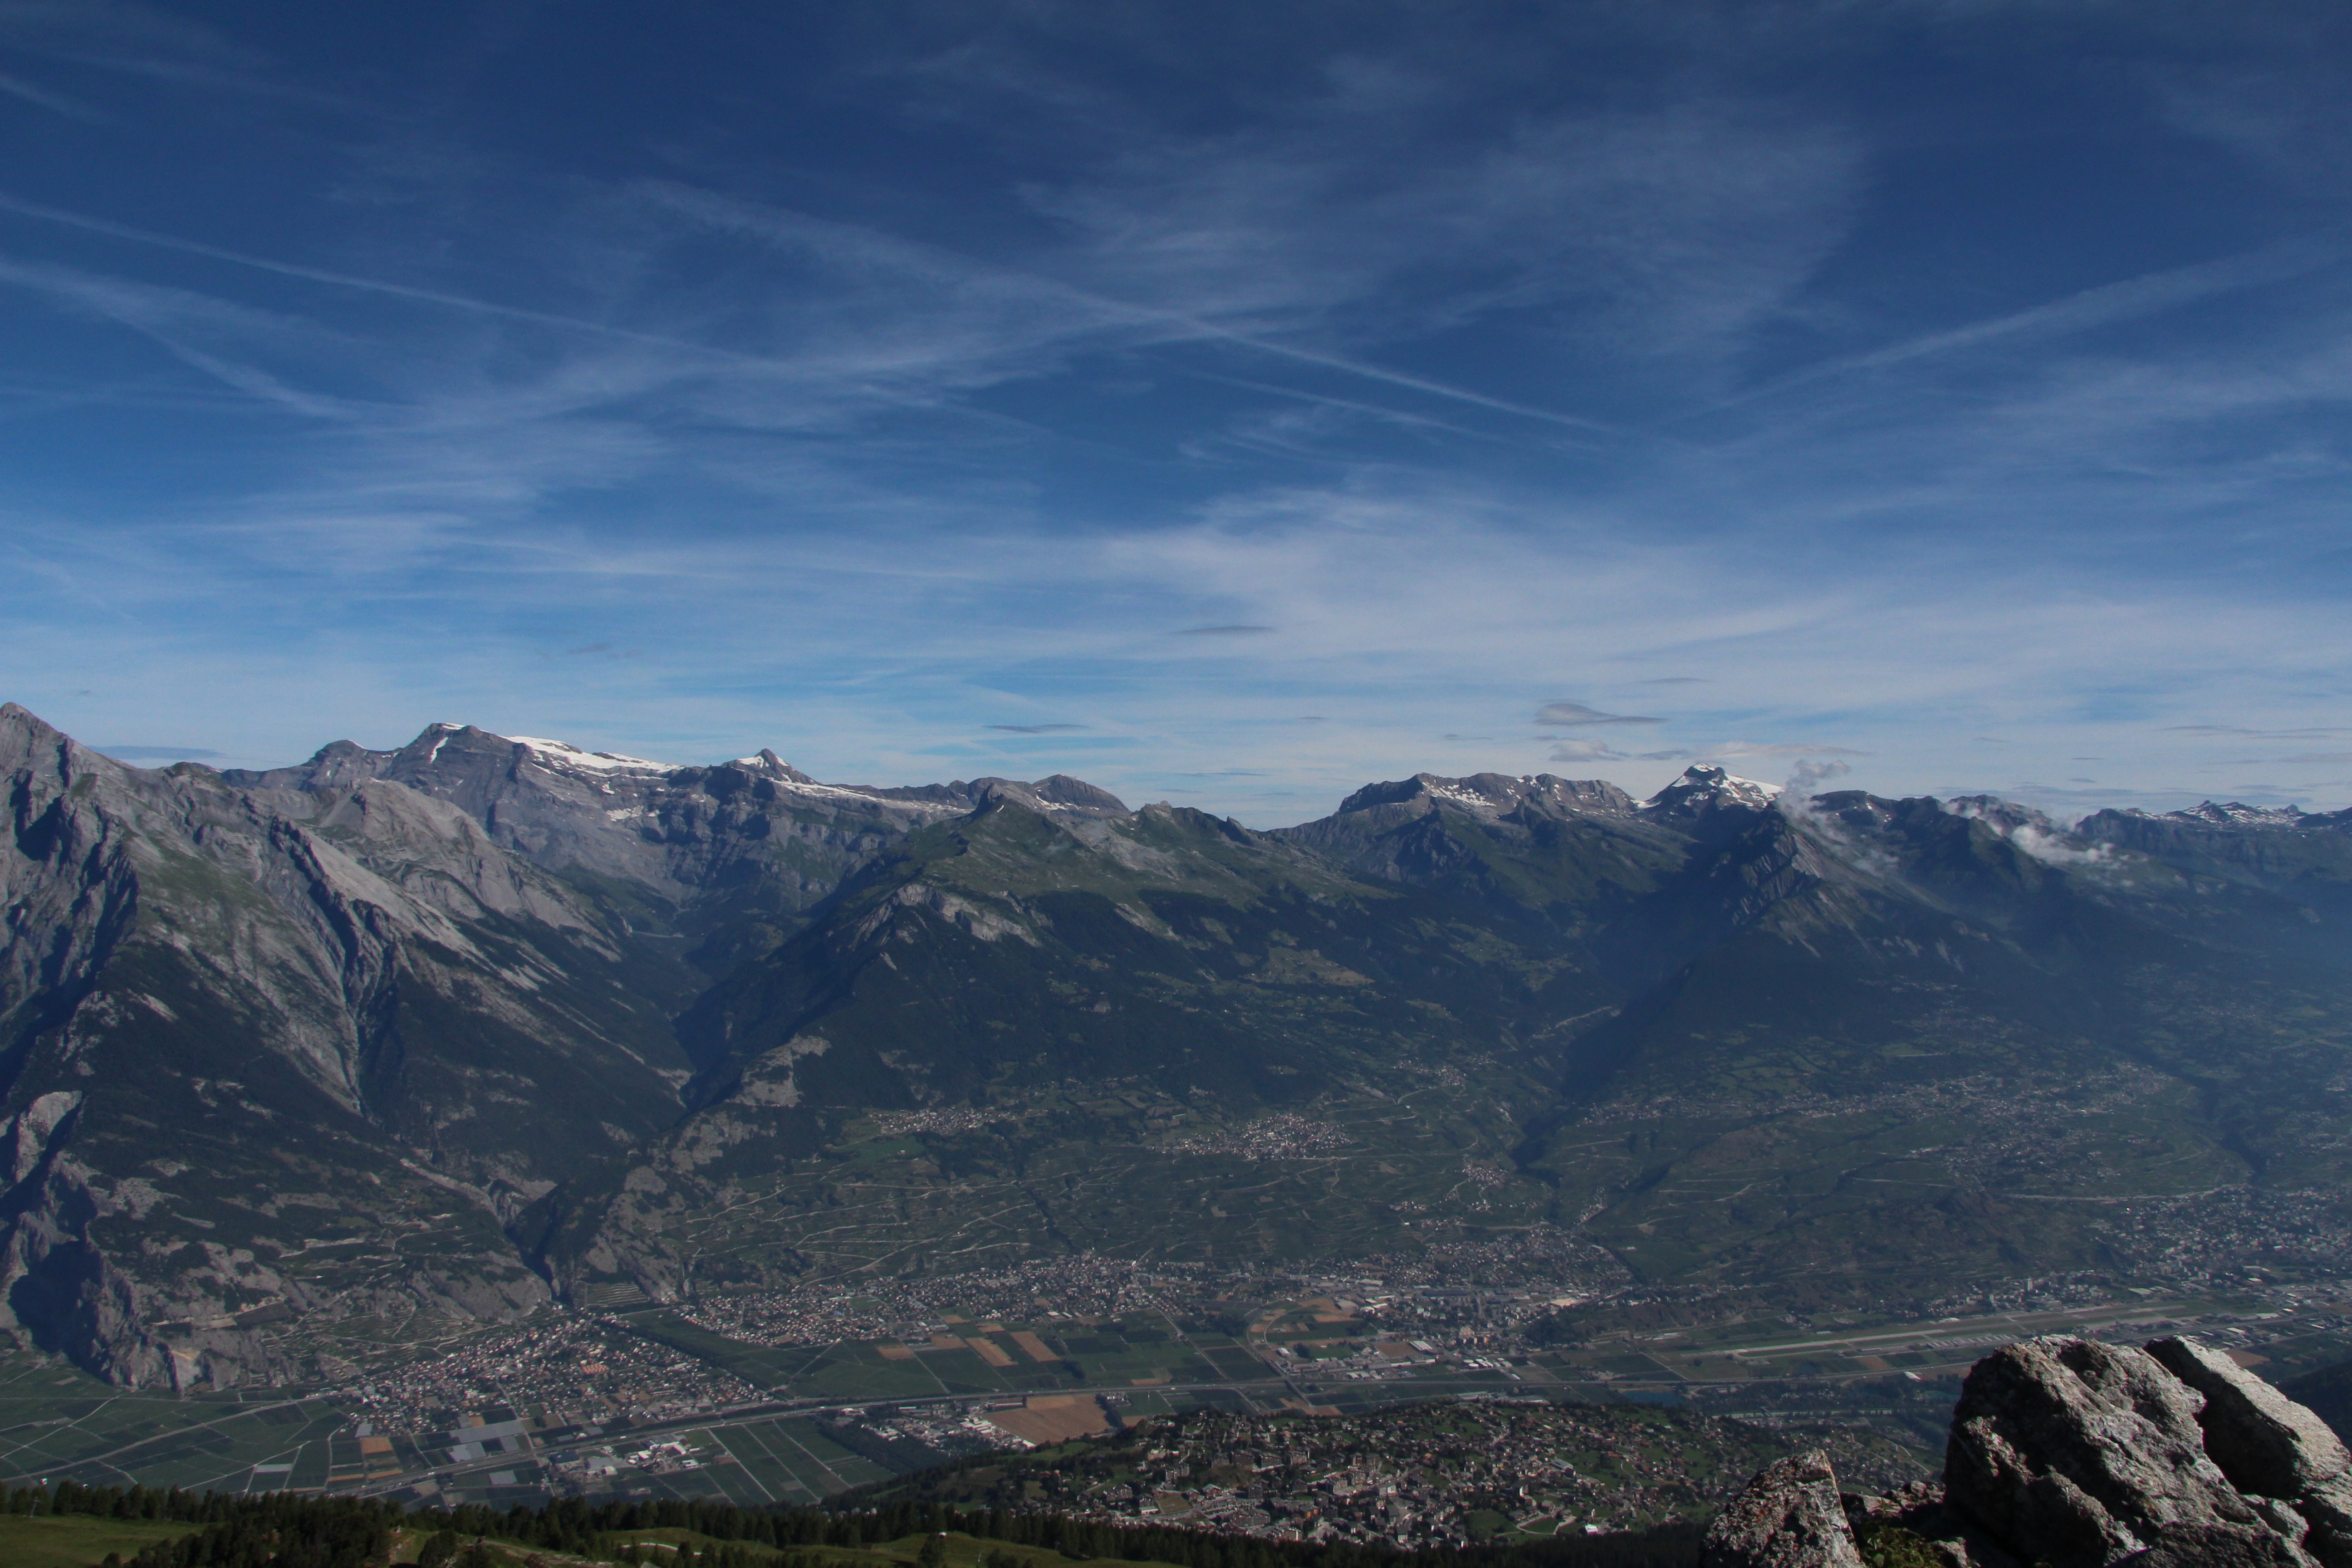
landscape, water, nature, wilderness, mountain, snow, cloud, sky, sun, road, hill, valley, mountain range, panorama, autumn, alpine, aerial view, ridge, summit, austria, pylon, mountains, alps, shield, plateau, switzerland, fell, away, salzburg, landform, graub nden, carbine, water source, mountain pass, geographical feature, mountainous landforms, giau pass